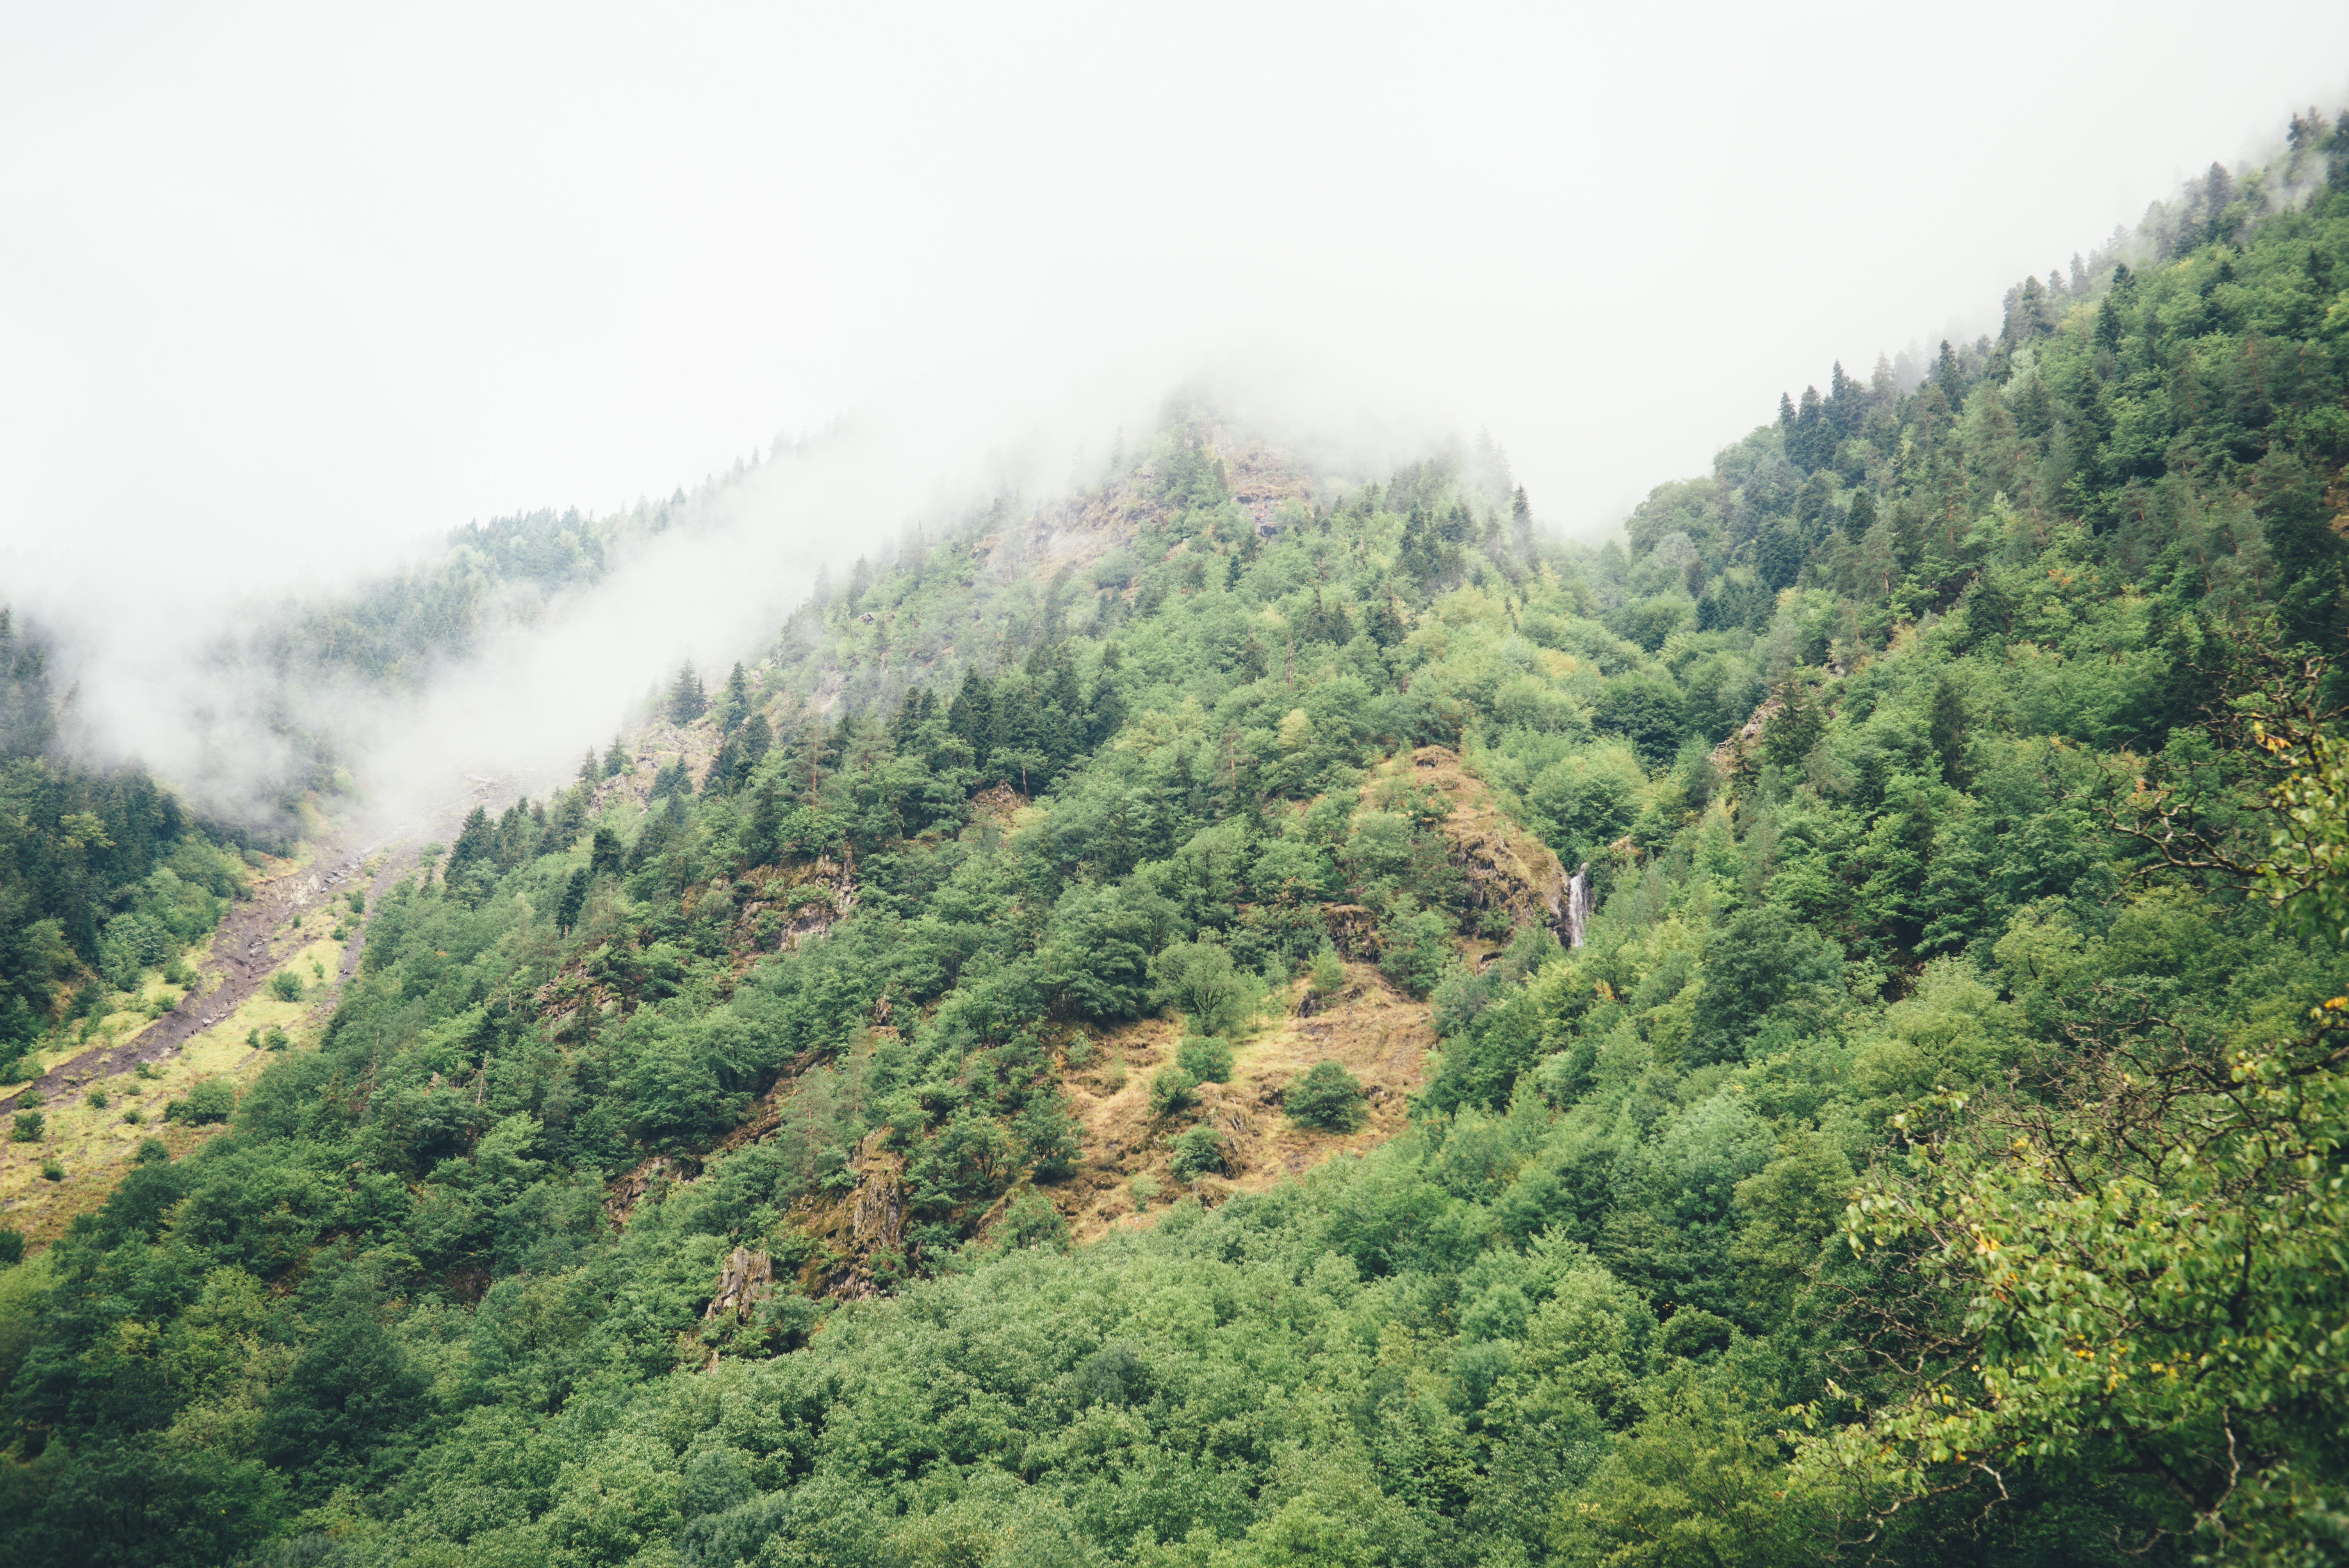
tree, nature, forest, outdoor, wilderness, mountain, hill, valley, mountain range, green, jungle, slope, hillside, steep, ridge, trees, clouds, vegetation, rainforest, habitat, ecosystem, highlands, hill station, biome, natural environment, geographical feature, atmospheric phenomenon, mountainous landforms, temperate coniferous forest